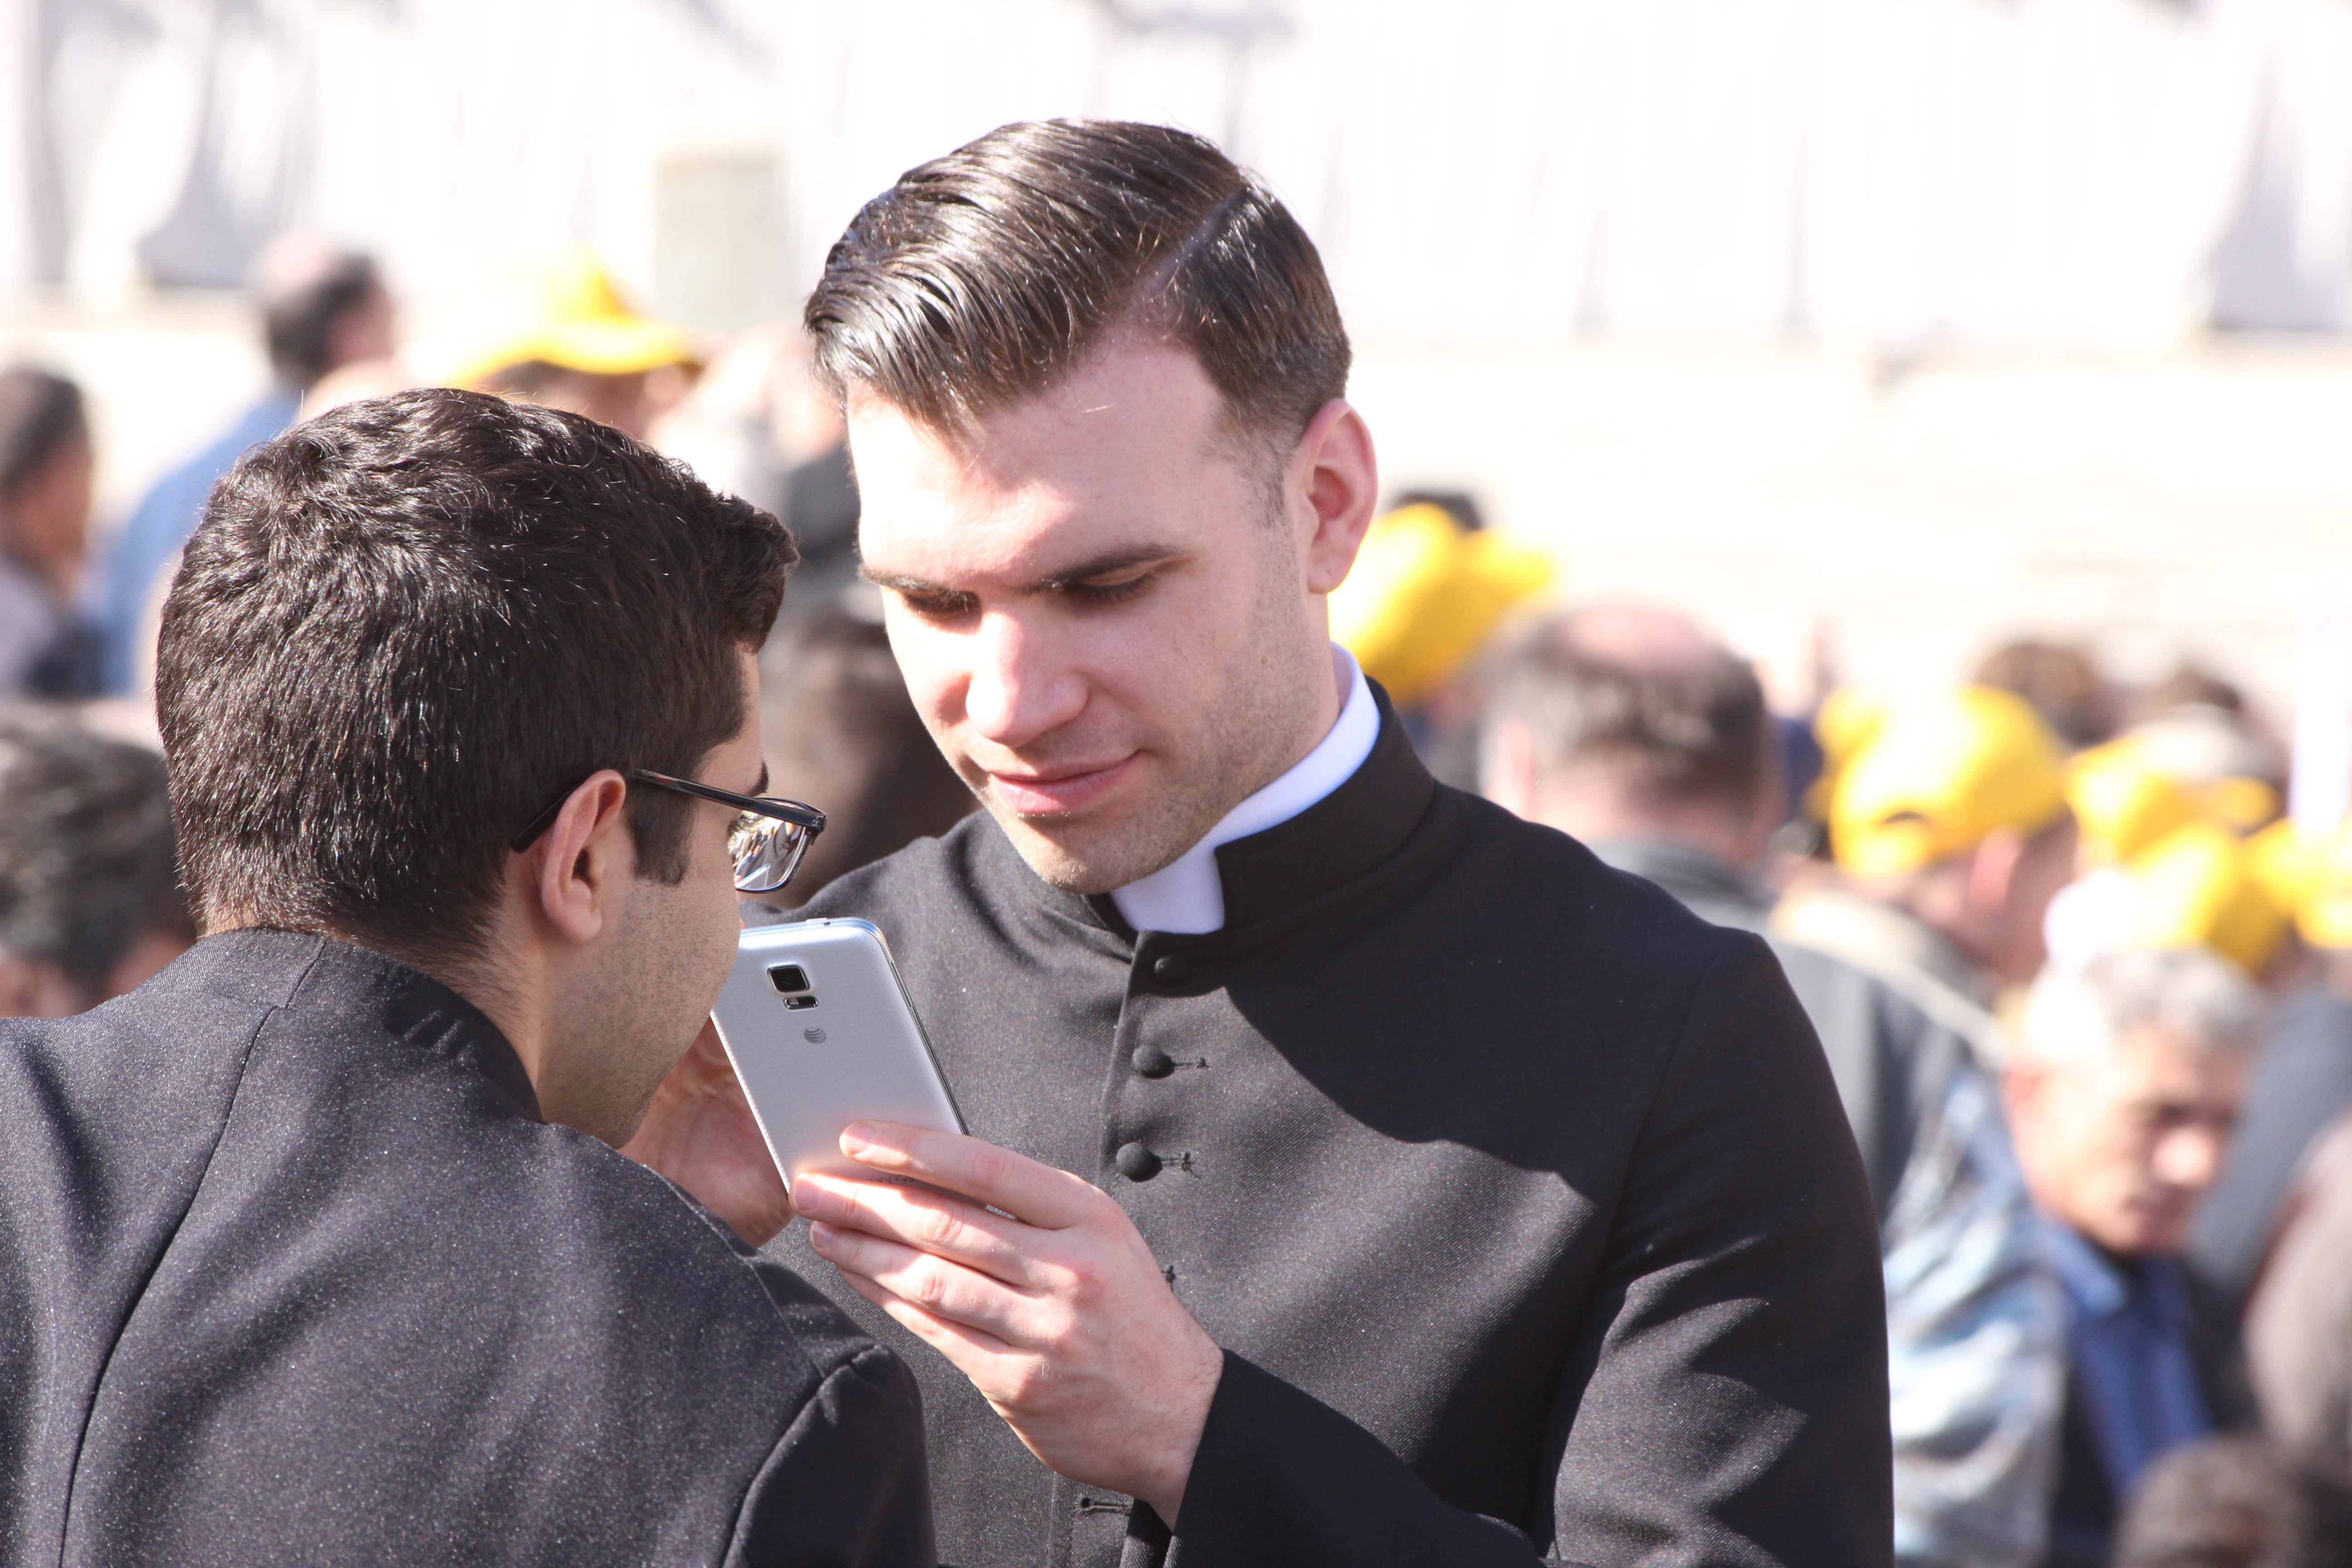
man, young, human, mobile phone, marriage, ceremony, priest, interaction